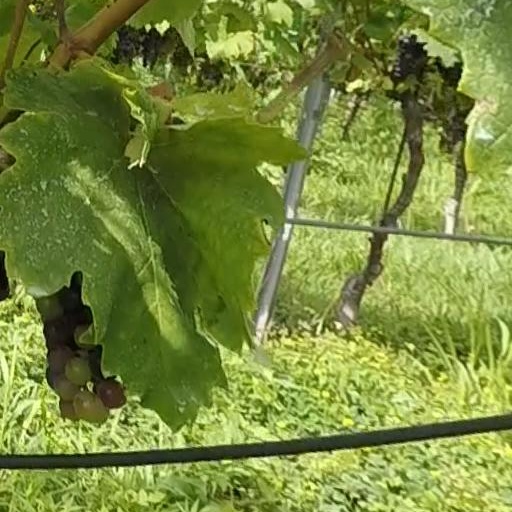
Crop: grape